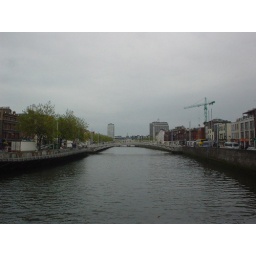
A bridge over the river Liffey